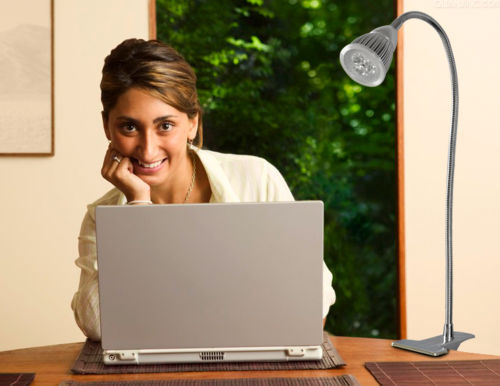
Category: lamp